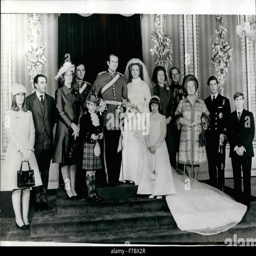
wedding of noble person and person